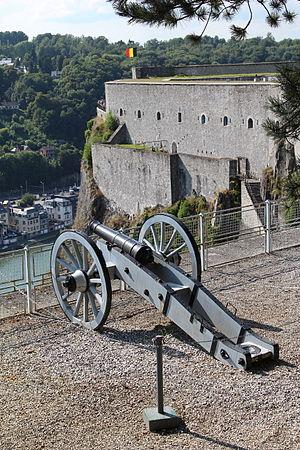
La citadelle (XI-XIX siècles) de Dinant (Belgique).